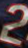
Number: 2